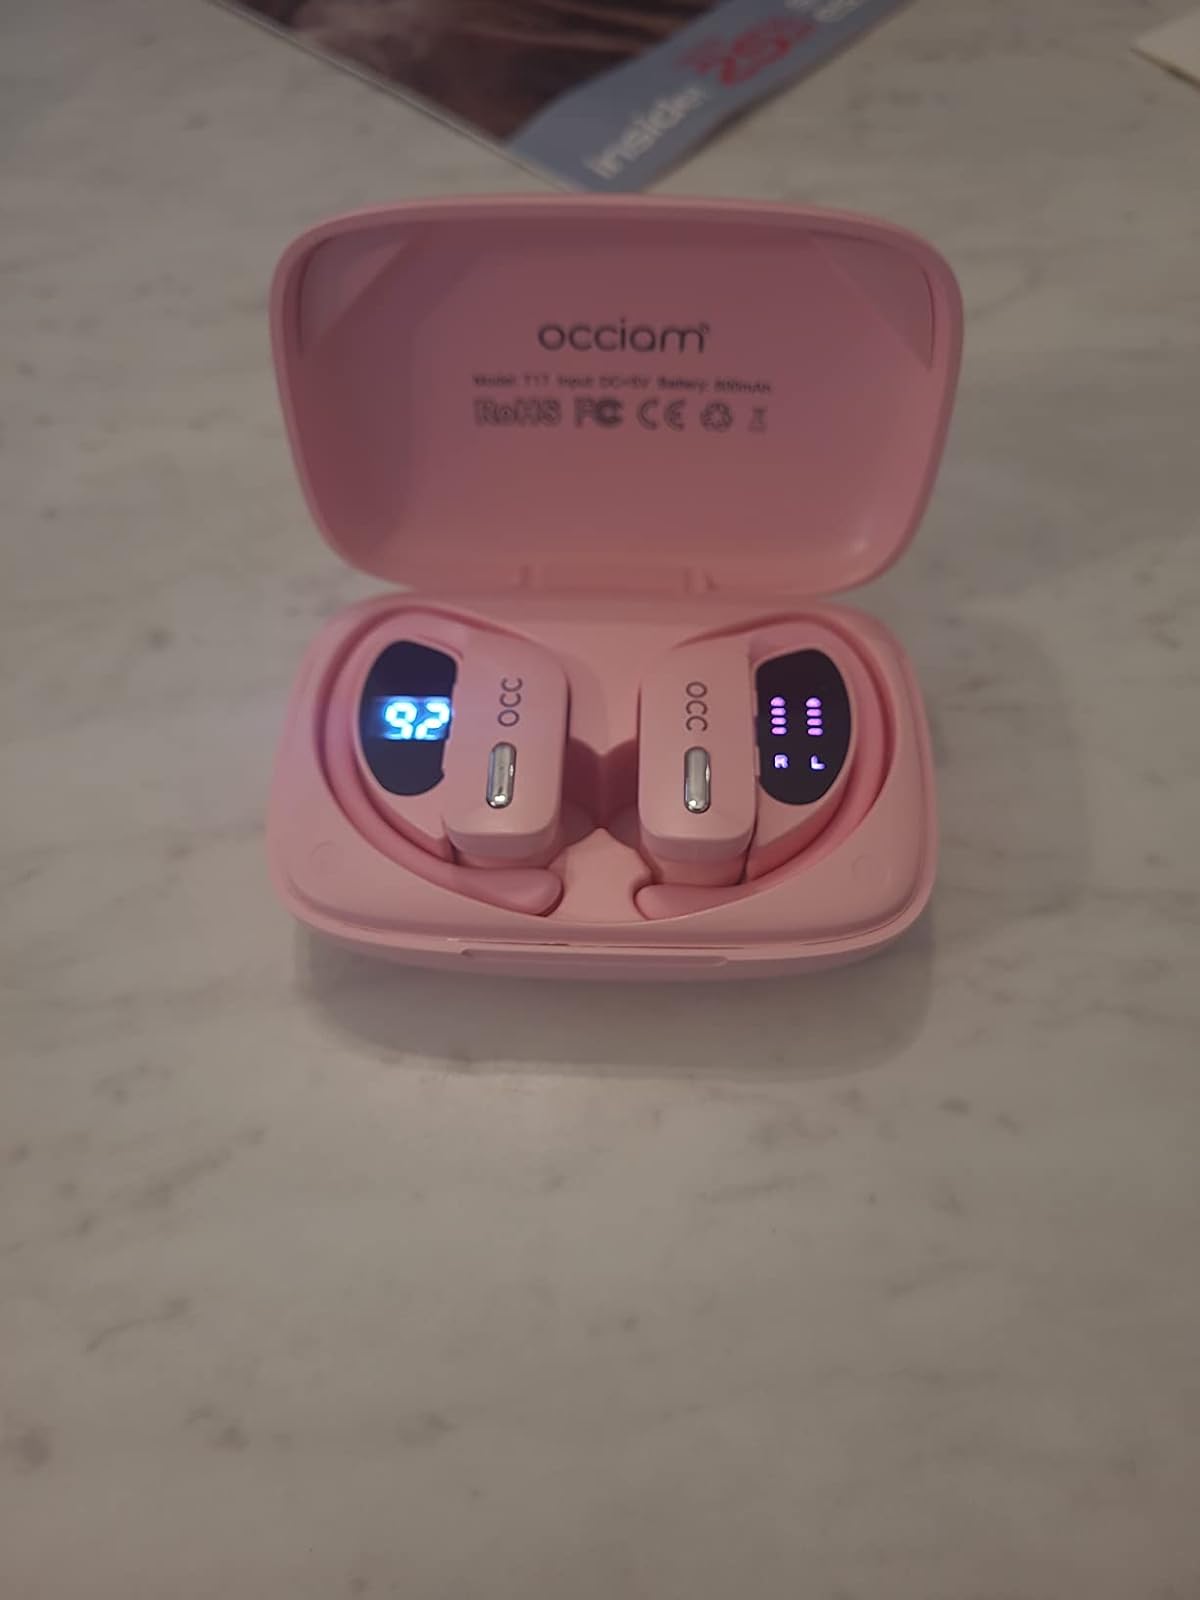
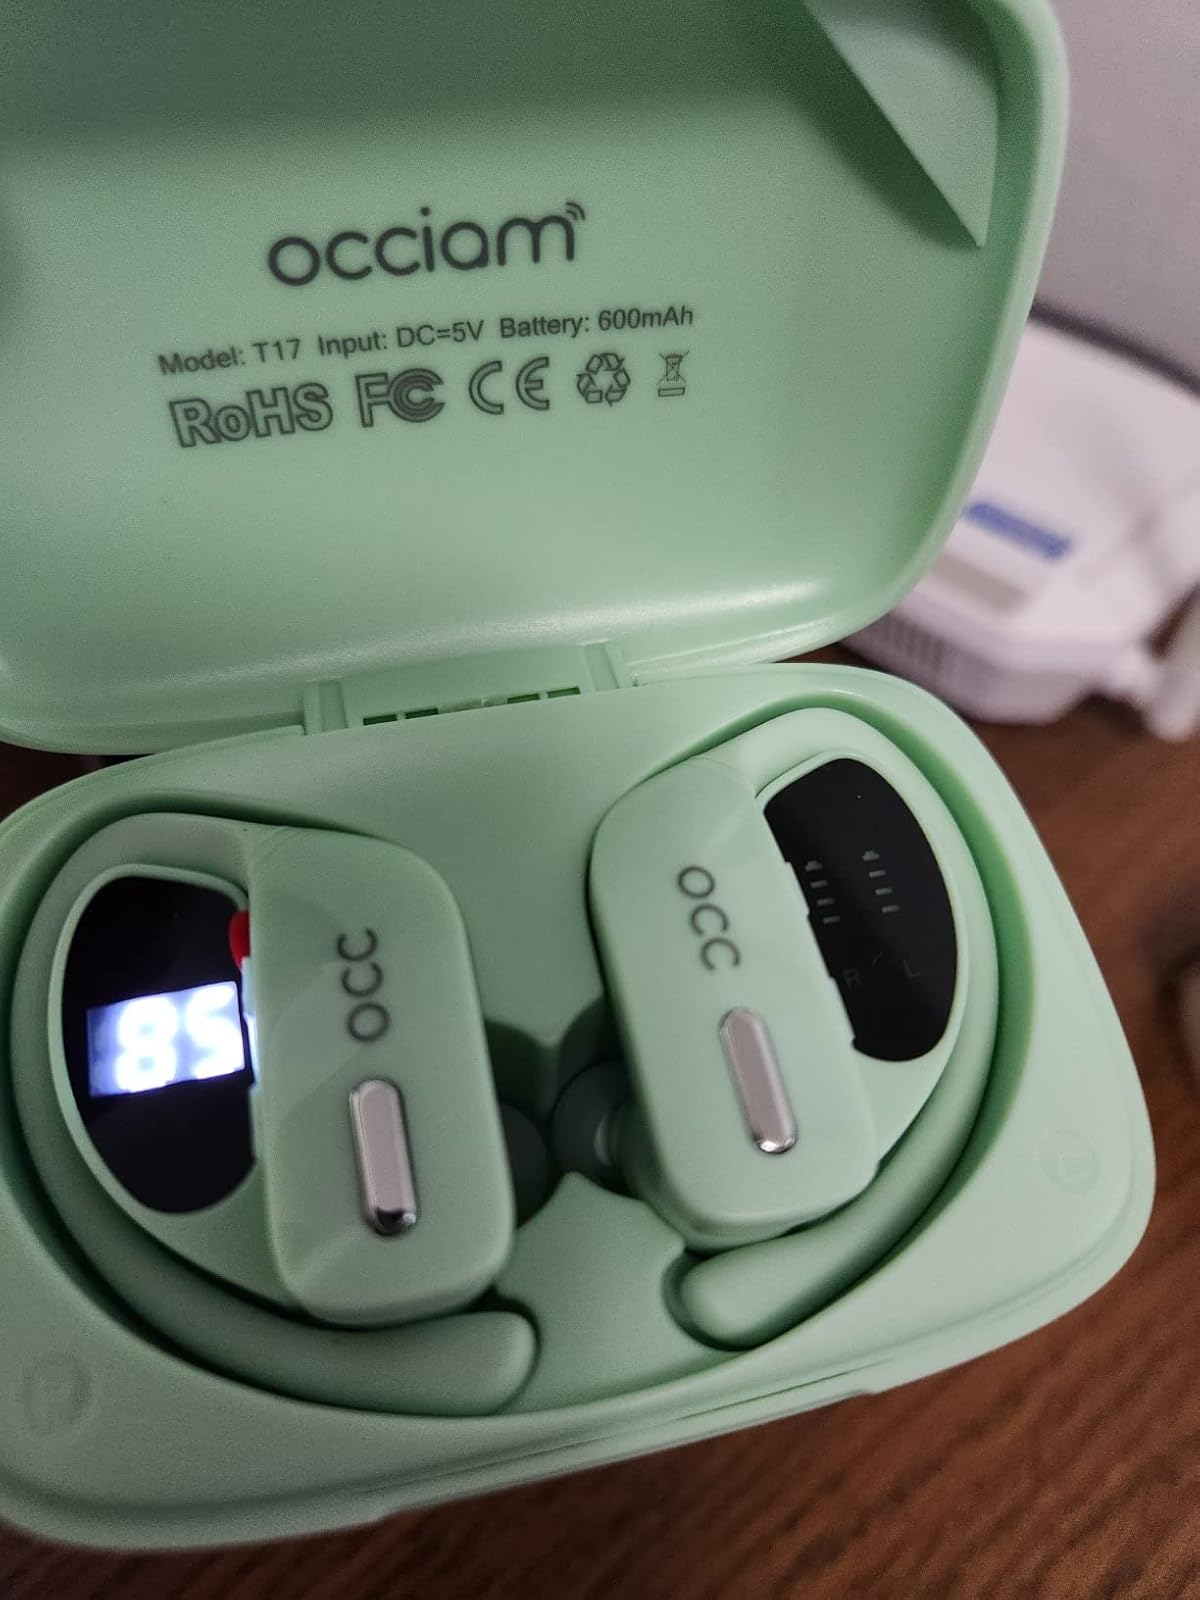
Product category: earbuds
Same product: no